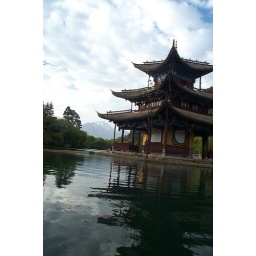
I hung over a rock and almost fell in the water to take this picture.